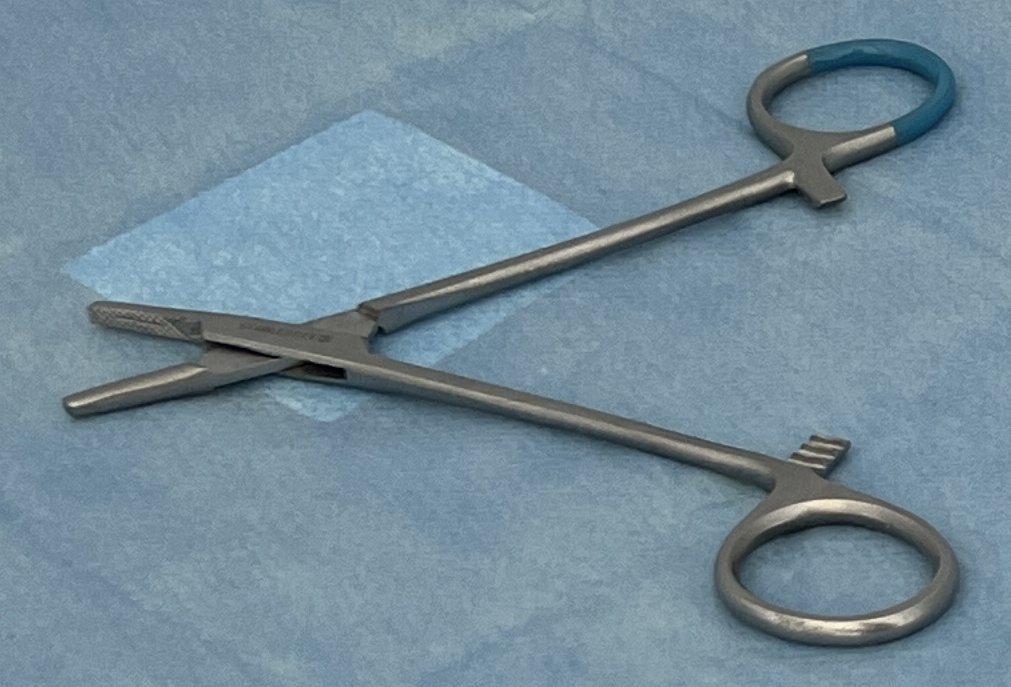
Hinged instrument state: open